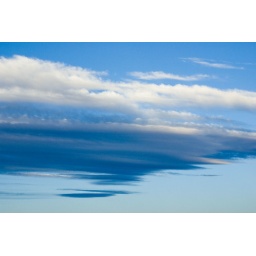
The clouds in the sky this morning were creepy.